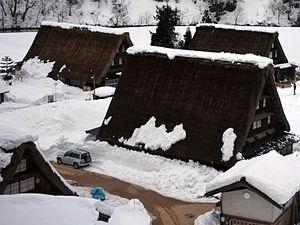
Les minka sont des maisons japonaises de type traditionnel. Il s'agit d'un groupe d'architecture vernaculaire, construite dans l'un des nombreux styles traditionnels de construction propres à l'architecture japonaise.